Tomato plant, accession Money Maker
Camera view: horizontal (90 deg, fisheye); turntable rotation: 0 degrees
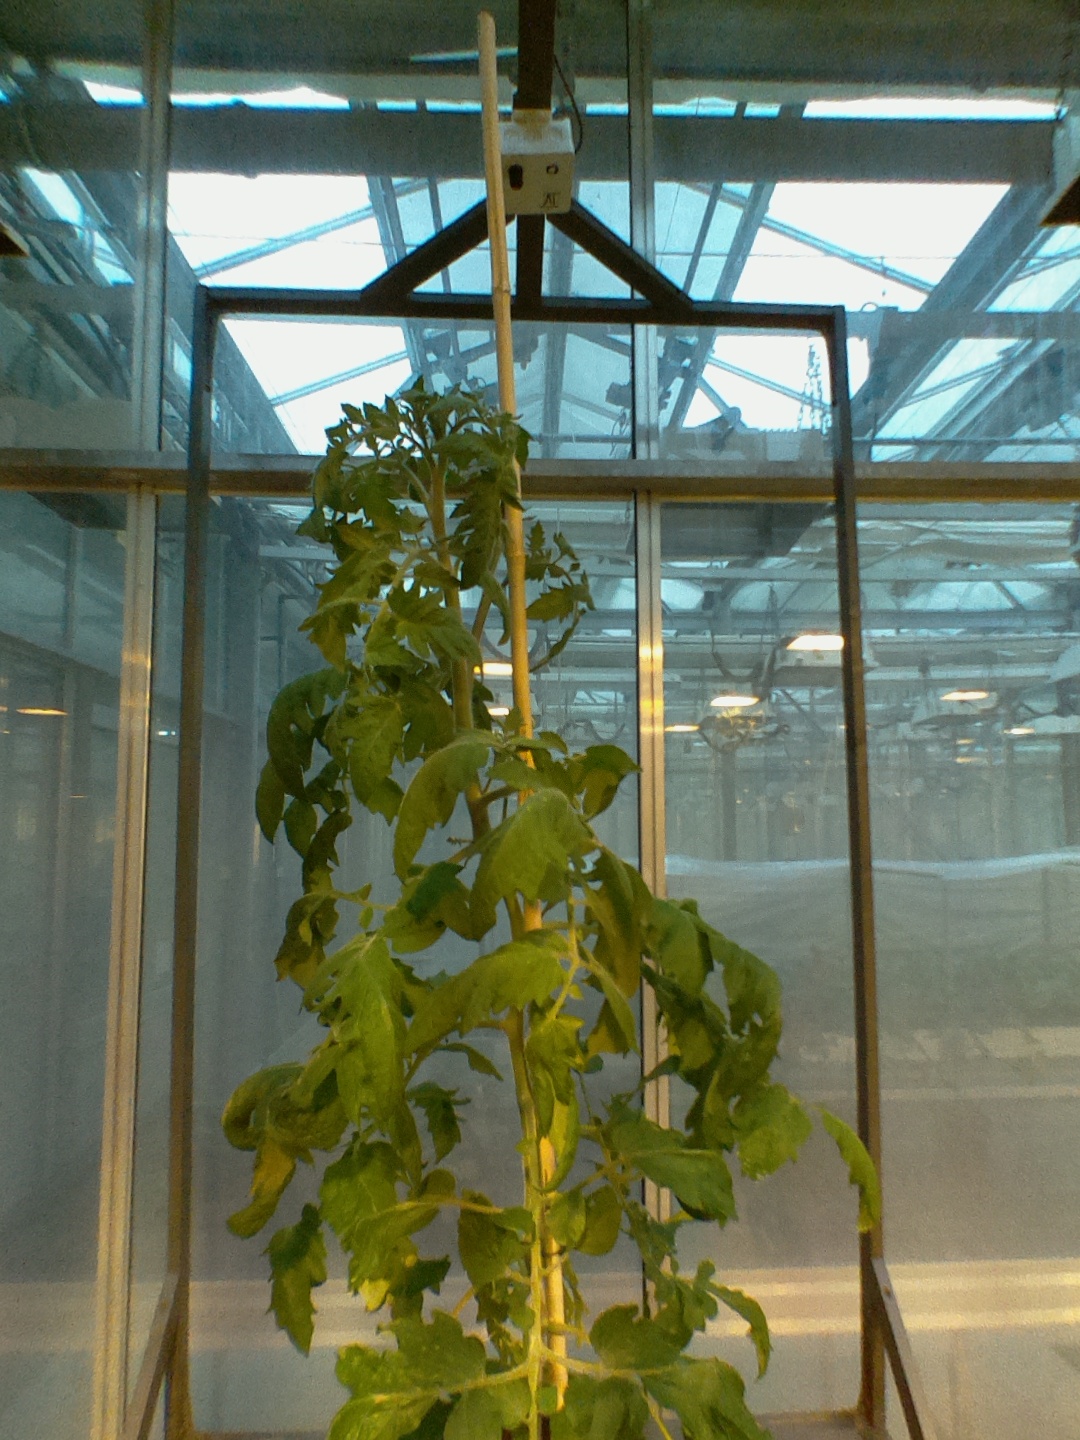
BBCH growth stage 65: Full flowering, 50%-60% of flowers open, first petals falling